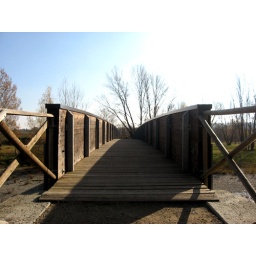
Wooden bridge above Sillaro river in autumn in Castel San Pietro Terme.